Industrial agriculture

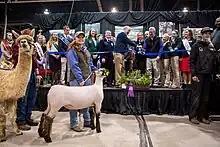
Governor Tom Wolf hosts the 102nd Pennsylvania Farm Show for Industrial Agriculture

"Concentrated animal feeding operations" or "intensive livestock operations", can hold large numbers (some up to hundreds of thousands) of animals, often indoors. These animals are typically cows, hogs, turkeys, or chickens. The distinctive characteristics of such farms is the concentration of livestock in a given space. The aim of the operation is to produce as much meat, eggs, or milk at the lowest possible cost and with the greatest level of food safety.